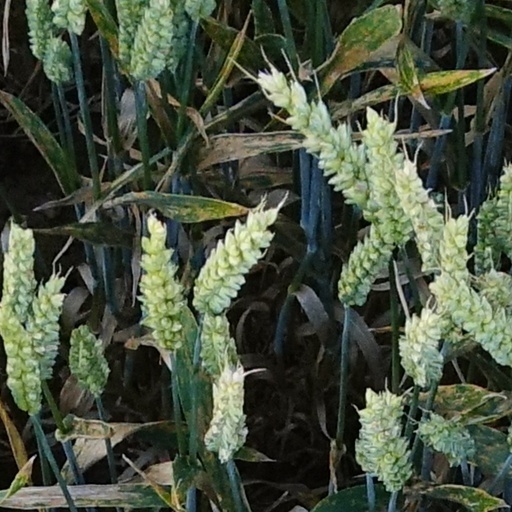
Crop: wheat